Answer in natural language. How many DiningTables are visible in the scene? Choose between the following options: 0, 3, 4, 1 or 2
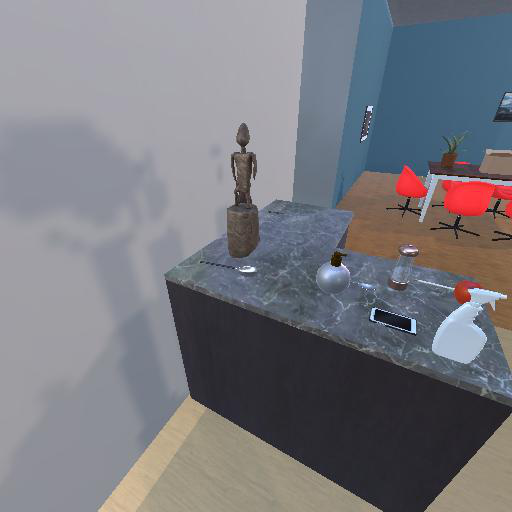
<answer>1</answer>